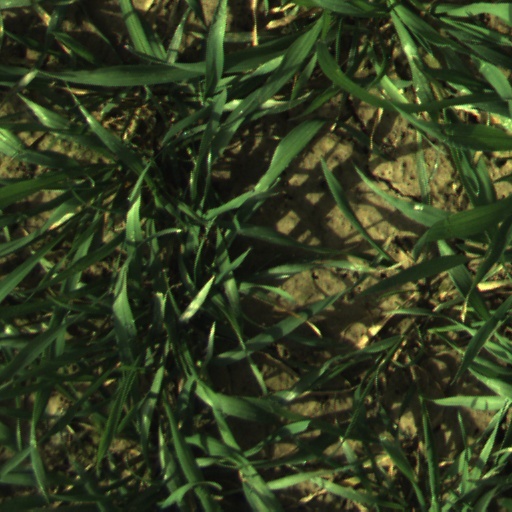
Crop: wheat